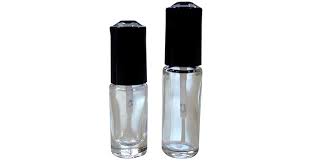
Waste category: glass